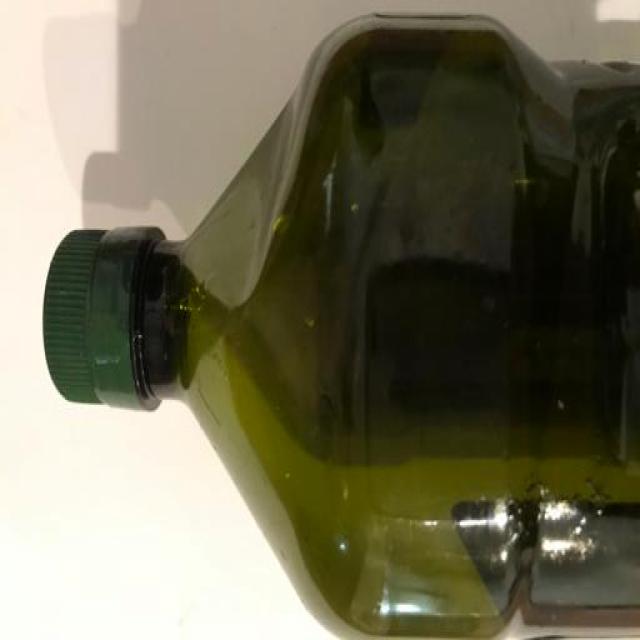
Label: Plastic